Edward Avery McIlhenny

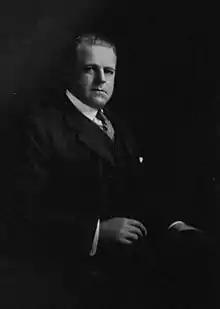
Edward Avery McIlhenny, portrait from "Bird Lore" (1916)

Edward Avery McIlhenny (March 29, 1872 – August 8, 1949), son of Tabasco Company founder Edmund McIlhenny, was an American businessman, explorer, bird bander and conservationist. He established a private wildlife refuge around his family estate on Avery Island and helped in preserving a large coastal marshland in Louisiana as a bird refuge. He also introduced several exotic plants into Jungle Gardens, his private wildlife garden.